Comme des Garçons

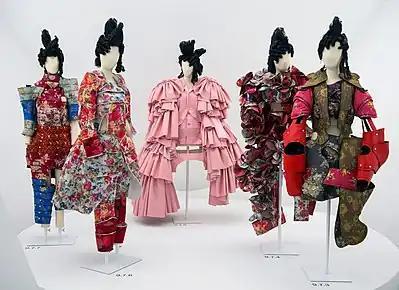
Comme des Garçons garments on display at the Metropolitan Museum of Art

Comme des Garçons (CDG) is a luxury Japanese fashion label, founded by Rei Kawakubo in 1969. It is based in Paris, where its flagship store is located. Other than fashion, the label has expanded to include jewelry and perfume (under the brand Comme des Garçons Parfums).